Thomas Langley

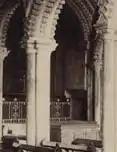
Langley's alterations to the Galilee Chapel

In October 1404, Langley was elected Bishop of London but the new Pope, Innocent VII, refused to allow his installation and on 2 March 1405 he was appointed Chancellor for the first time. From then on until his semi-retirement in 1430, Langley spent 5,670 days in the service of the crown. He now lived in an inn in Holborn in the City of London. Within 20 days Richard Scrope, Archbishop of York, rebelled; was captured and executed after a show trial. Langley was elected in August 1405 as Archbishop, which the Pope again disapproved of and excommunicated Langley and King Henry IV. The election was quashed in May 1406.